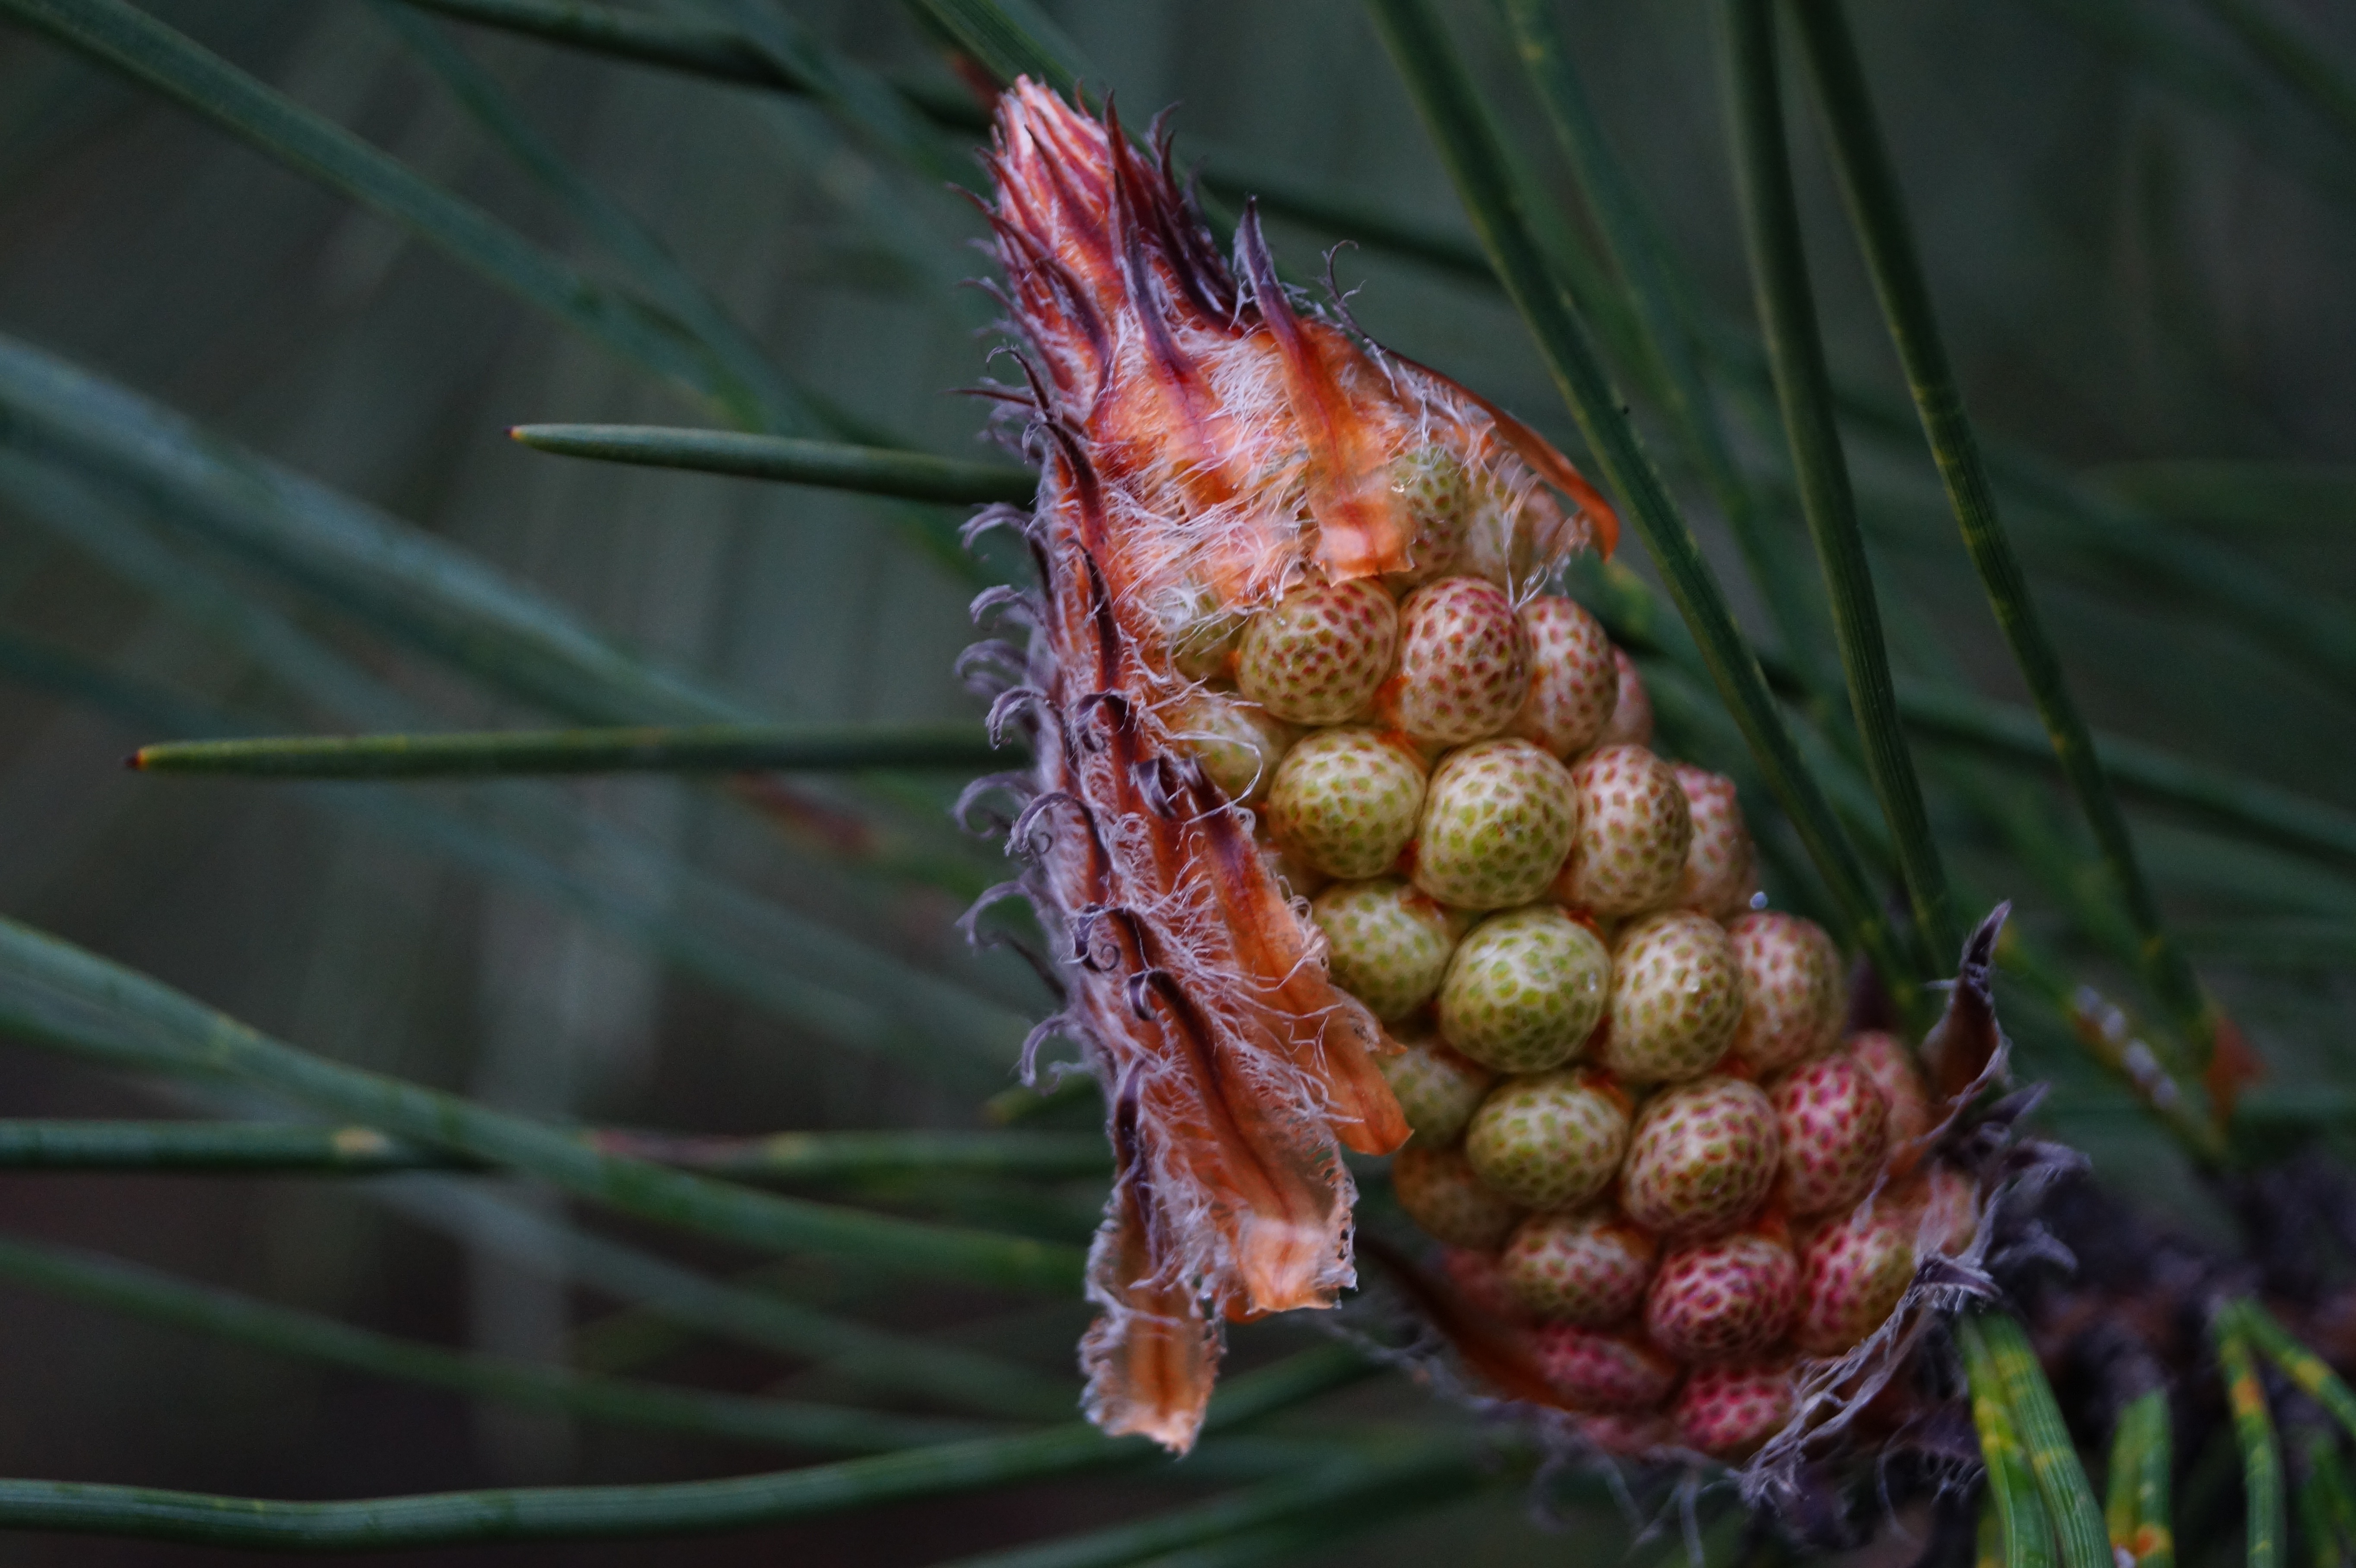
tree, nature, branch, plant, leaf, flower, food, produce, botany, flora, fauna, close up, macro photography, spring is here, woody plant, land plant, amano, the bavarian forest